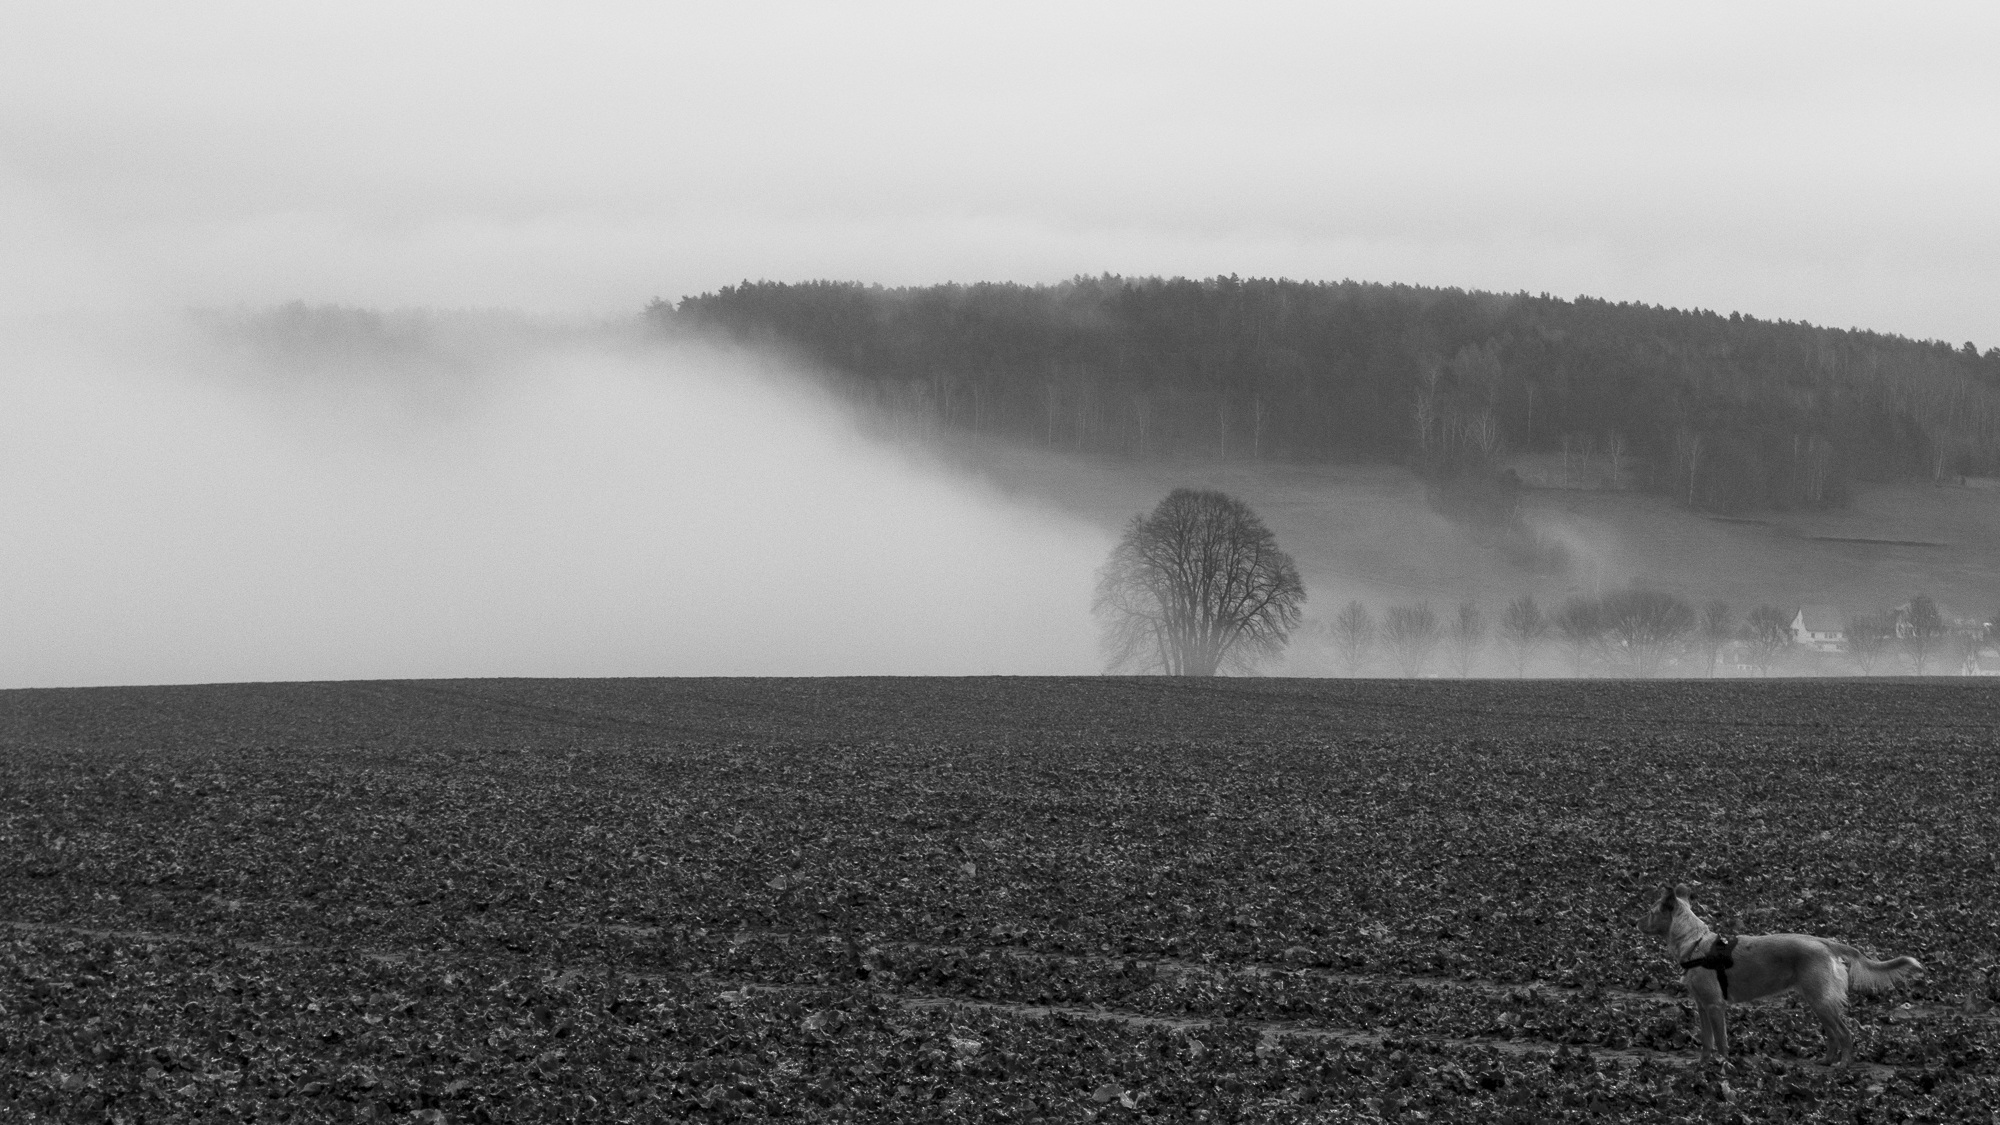
landscape, tree, nature, forest, horizon, mountain, cloud, black and white, fog, mist, field, photography, morning, hill, wind, dawn, atmosphere, autumn, weather, haze, monochrome, plain, mountains, mood, away, rural area, old tree, monochrome photography, atmospheric phenomenon, atmosphere of earth